Gertrude Bugler

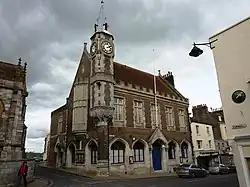
Dorchester Corn Exchange

In July 1921, Bugler announced her betrothal to a cousin, Ernest Bugler, a farmer in Beaminster. They were married on 11 September 1921. They continued farming in Beaminster. Bugler spent the next three years away from the stage. In 1923, she appeared in a local play "The Beaminster Road" in the rectory garden in Stoke Abbott. Also in 1923 she was due to appear in a play based on Hardy's Desperate Remedies but withdrew when she became pregnant. Her first baby was stillborn, but the couple went on to have a daughter Diana in March 1924.